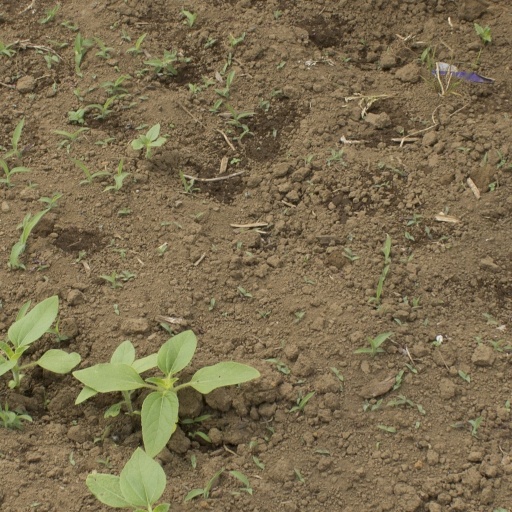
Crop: Jerusalem artichoke